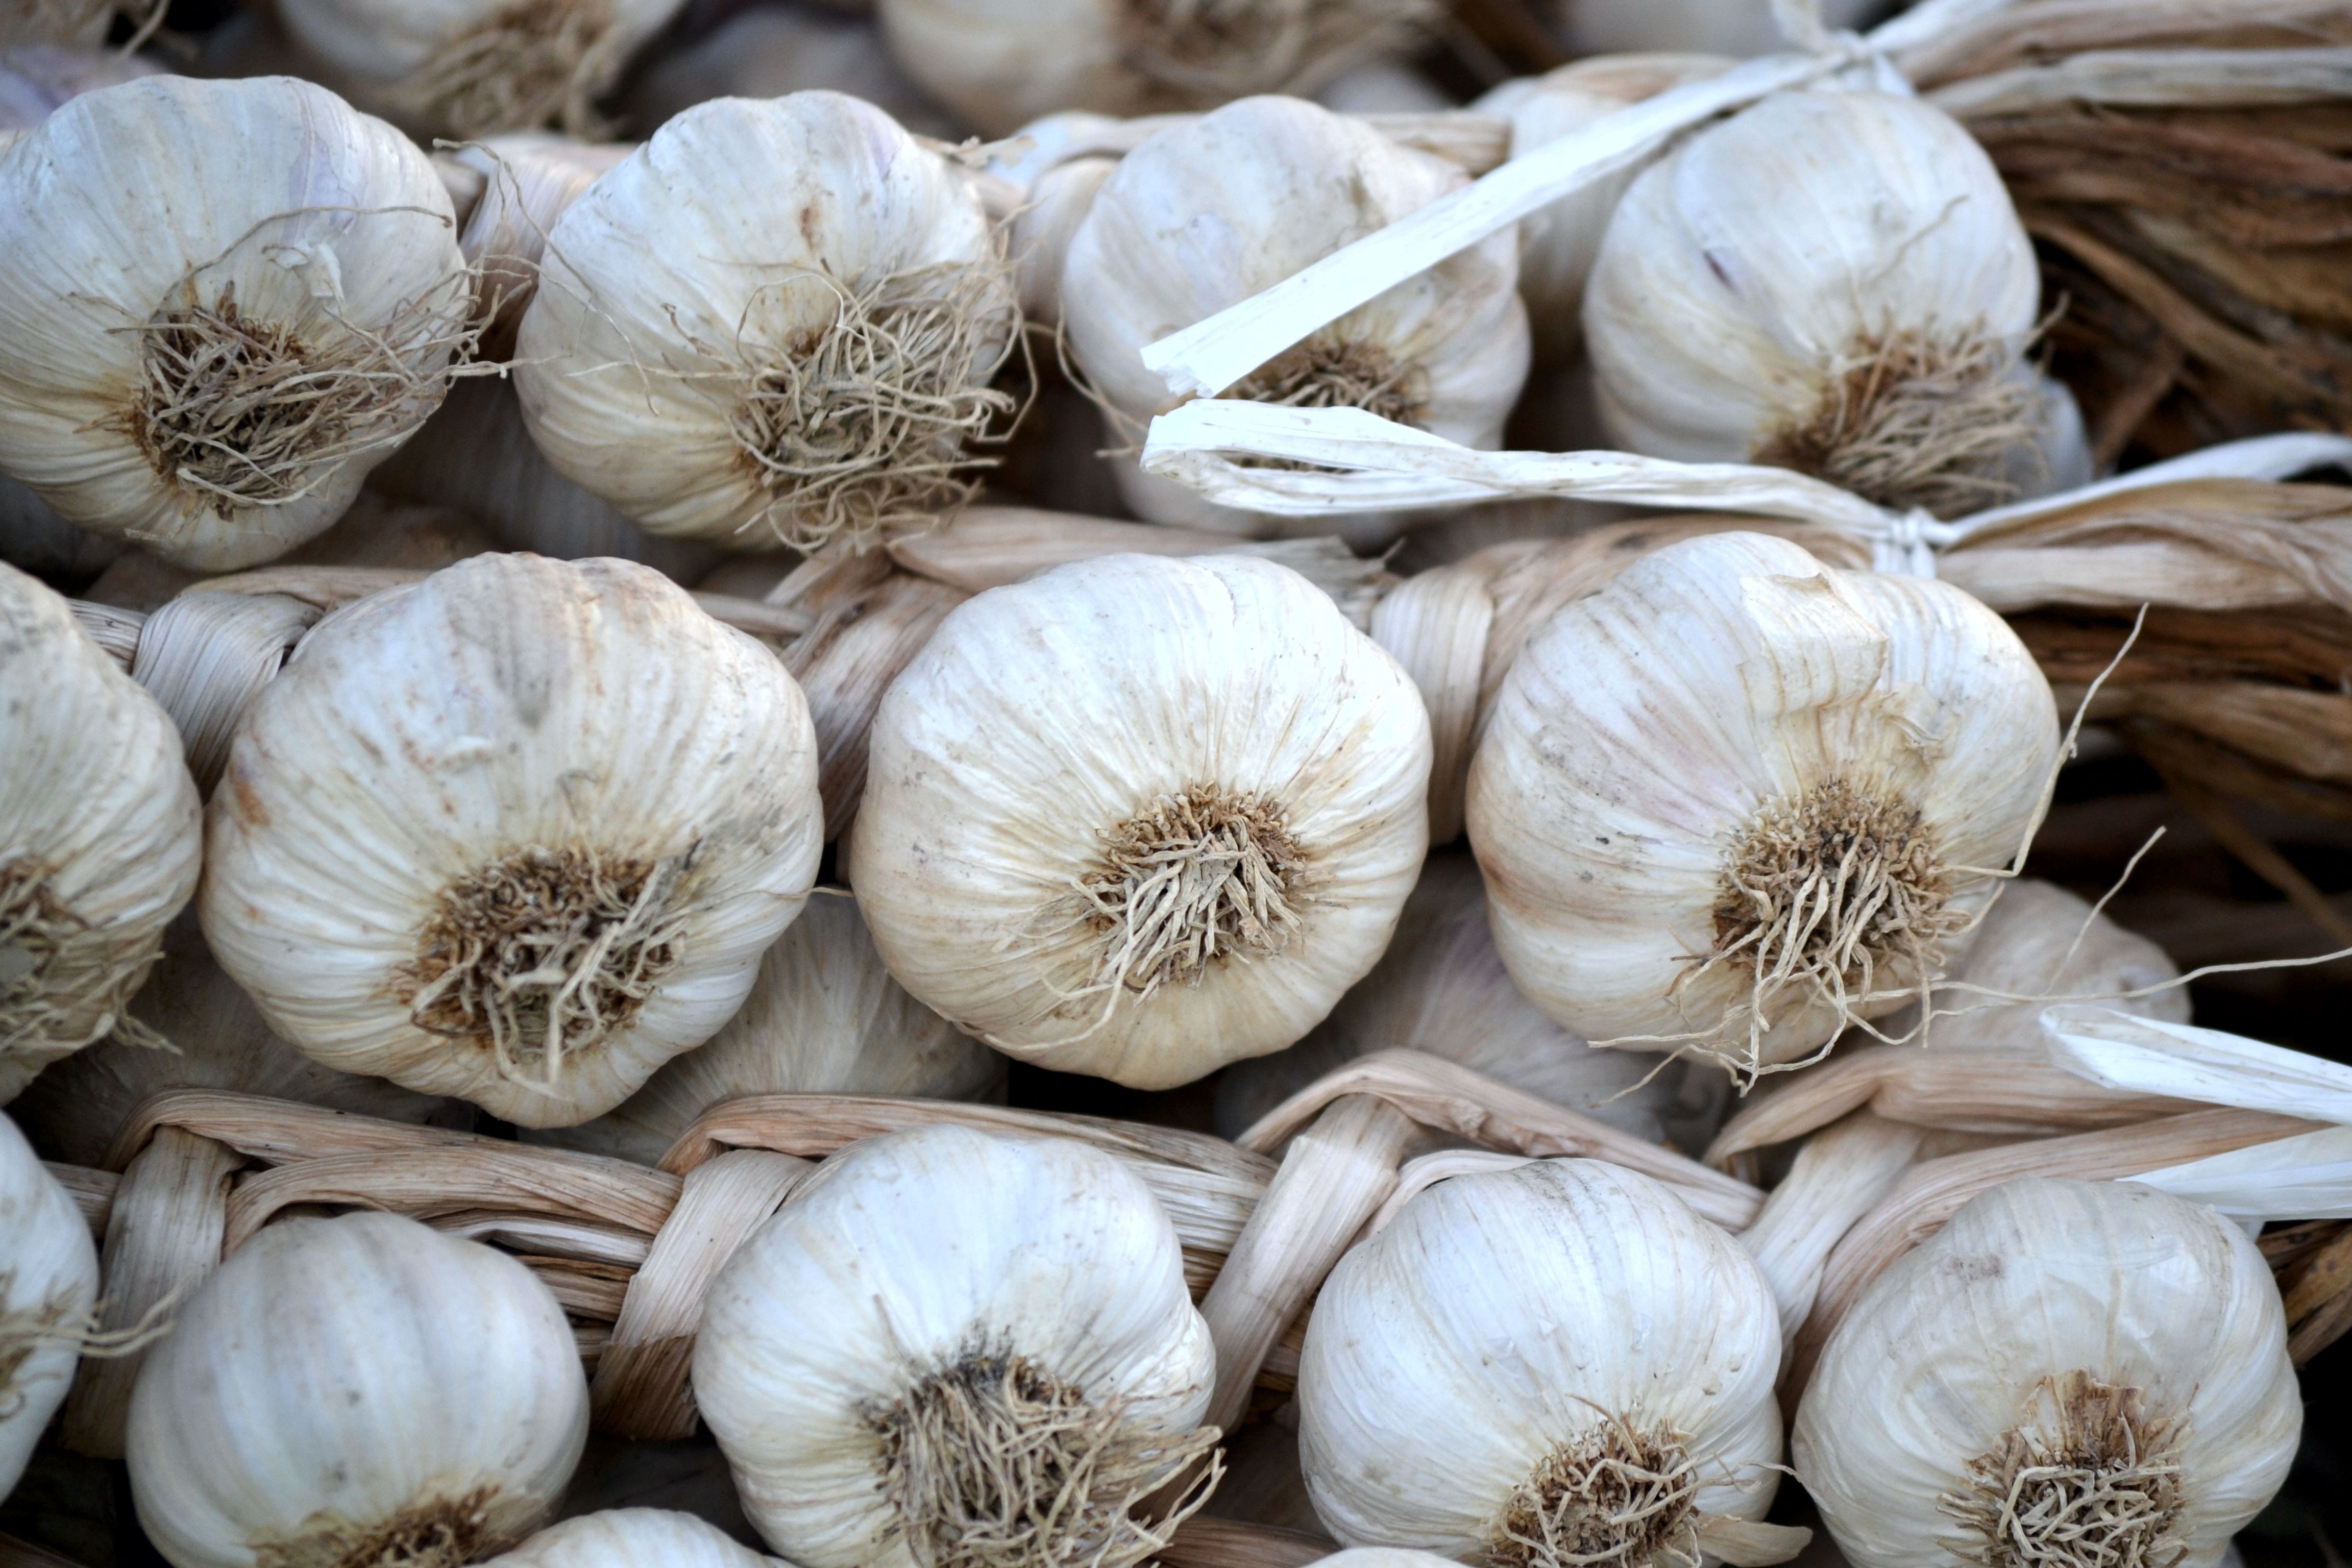
plant, white, food, garlic, produce, vegetable, vegetables, flowering plant, shallot, land plant, onion genus